Nicky Samuels

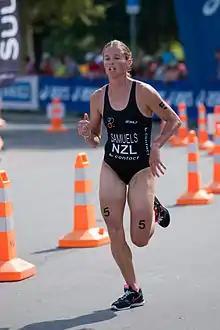
2010 ITU Sprint Distance Triathlon World Championships, Lausanne, Switzerland

Nicky Samuels (born 28 February 1983) is a New Zealand professional triathlete who has won the 2013 XTERRA Triathlon World Championship and the 2012 ITU Aquathlon World Championships. She is also the 2012 New Zealand cycling road race national champion. She represented—alongside Andrea Hewitt—New Zealand at the 2016 Summer Olympics in triathlon and came 13th.